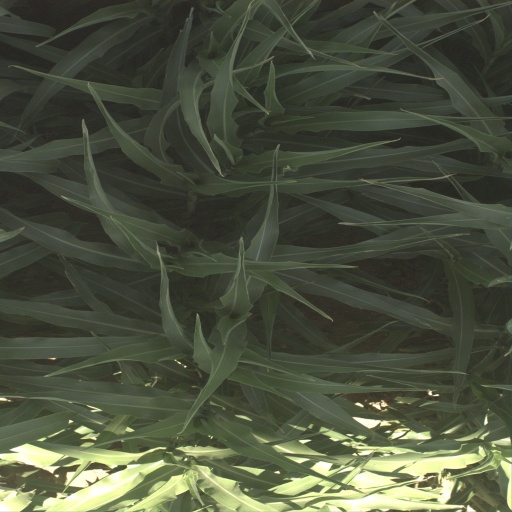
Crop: sorghum